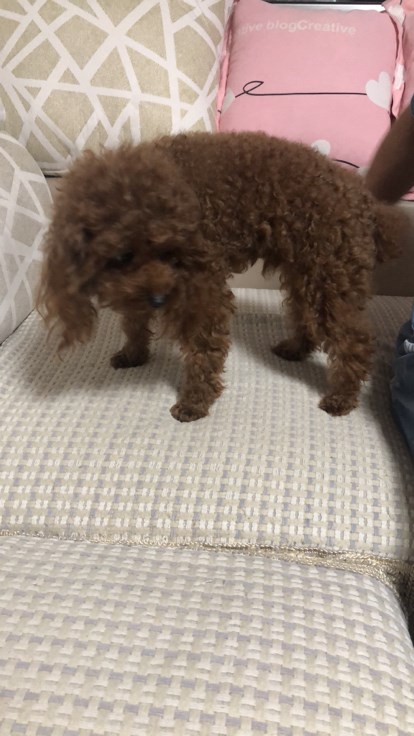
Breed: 7449-n000128-teddy